Deep water cycle

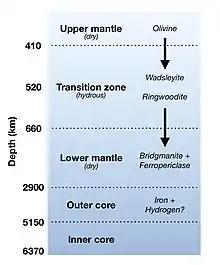
Phase transformations of olivine moving through the upper mantle, transition zone, and lower mantle. In the core, water might be stored as hydrogen bound to iron.

The mantle can be divided into the upper mantle (above 410 km depth), transition zone (between 410 km and 660 km), and the lower mantle (below 660 km). Much of the mantle consists of olivine and its high-pressure polymorphs. At the top of the transition zone, it undergoes a phase transition to wadsleyite, and at about 520 km depth, wadsleyite transforms into ringwoodite, which has the spinel structure. At the top of the lower mantle, ringwoodite decomposes into bridgmanite and ferropericlase.